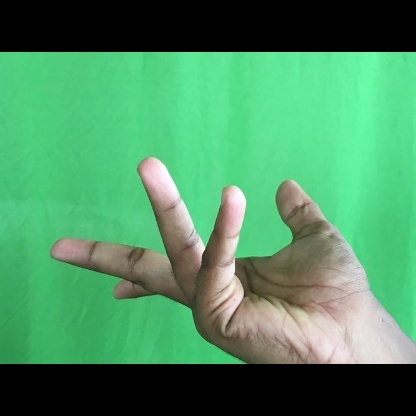
Mudra: Alapadmam